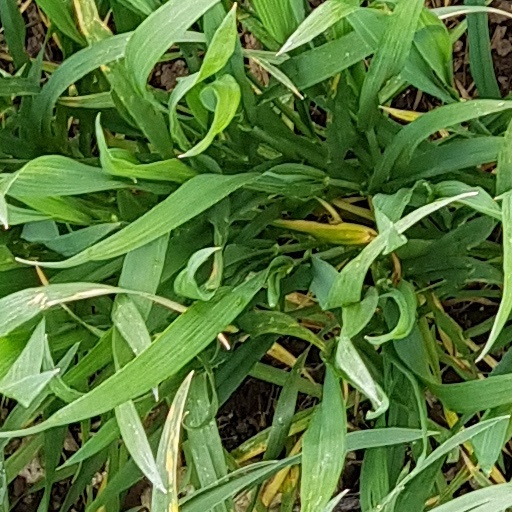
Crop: wheat